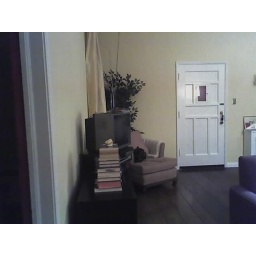
swinging around the room, standing at the kitchen door and...